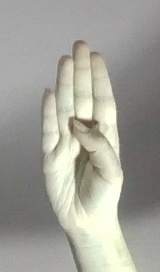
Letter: kaaf